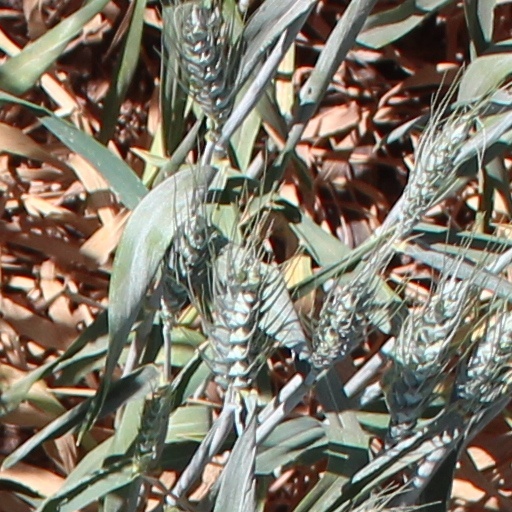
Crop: wheat